Emeco

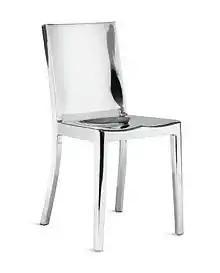
"Hudson" chair designed by Philippe Starck (2000)

Emeco was sold that year to Jay Buchbinder who tried unsuccessfully to revive the military end of the business. Buchbinder's son, Gregg, acquired Emeco from his father in 1998. He noticed that Giorgio Armani and other designers showed an interest in the 1006 chair, so he decided to focus on those and similar products. In 1999 the company posted a profit for the first time in more than 20 years. Gregg met French designer Philippe Starck at the 1998 International Contemporary Furniture Fair (ICFF) and the two agreed to collaborate on numerous designer versions of the 1006 Navy chair. By 2004 these accounted for half of Emeco's production, or 46,500 chairs per year.